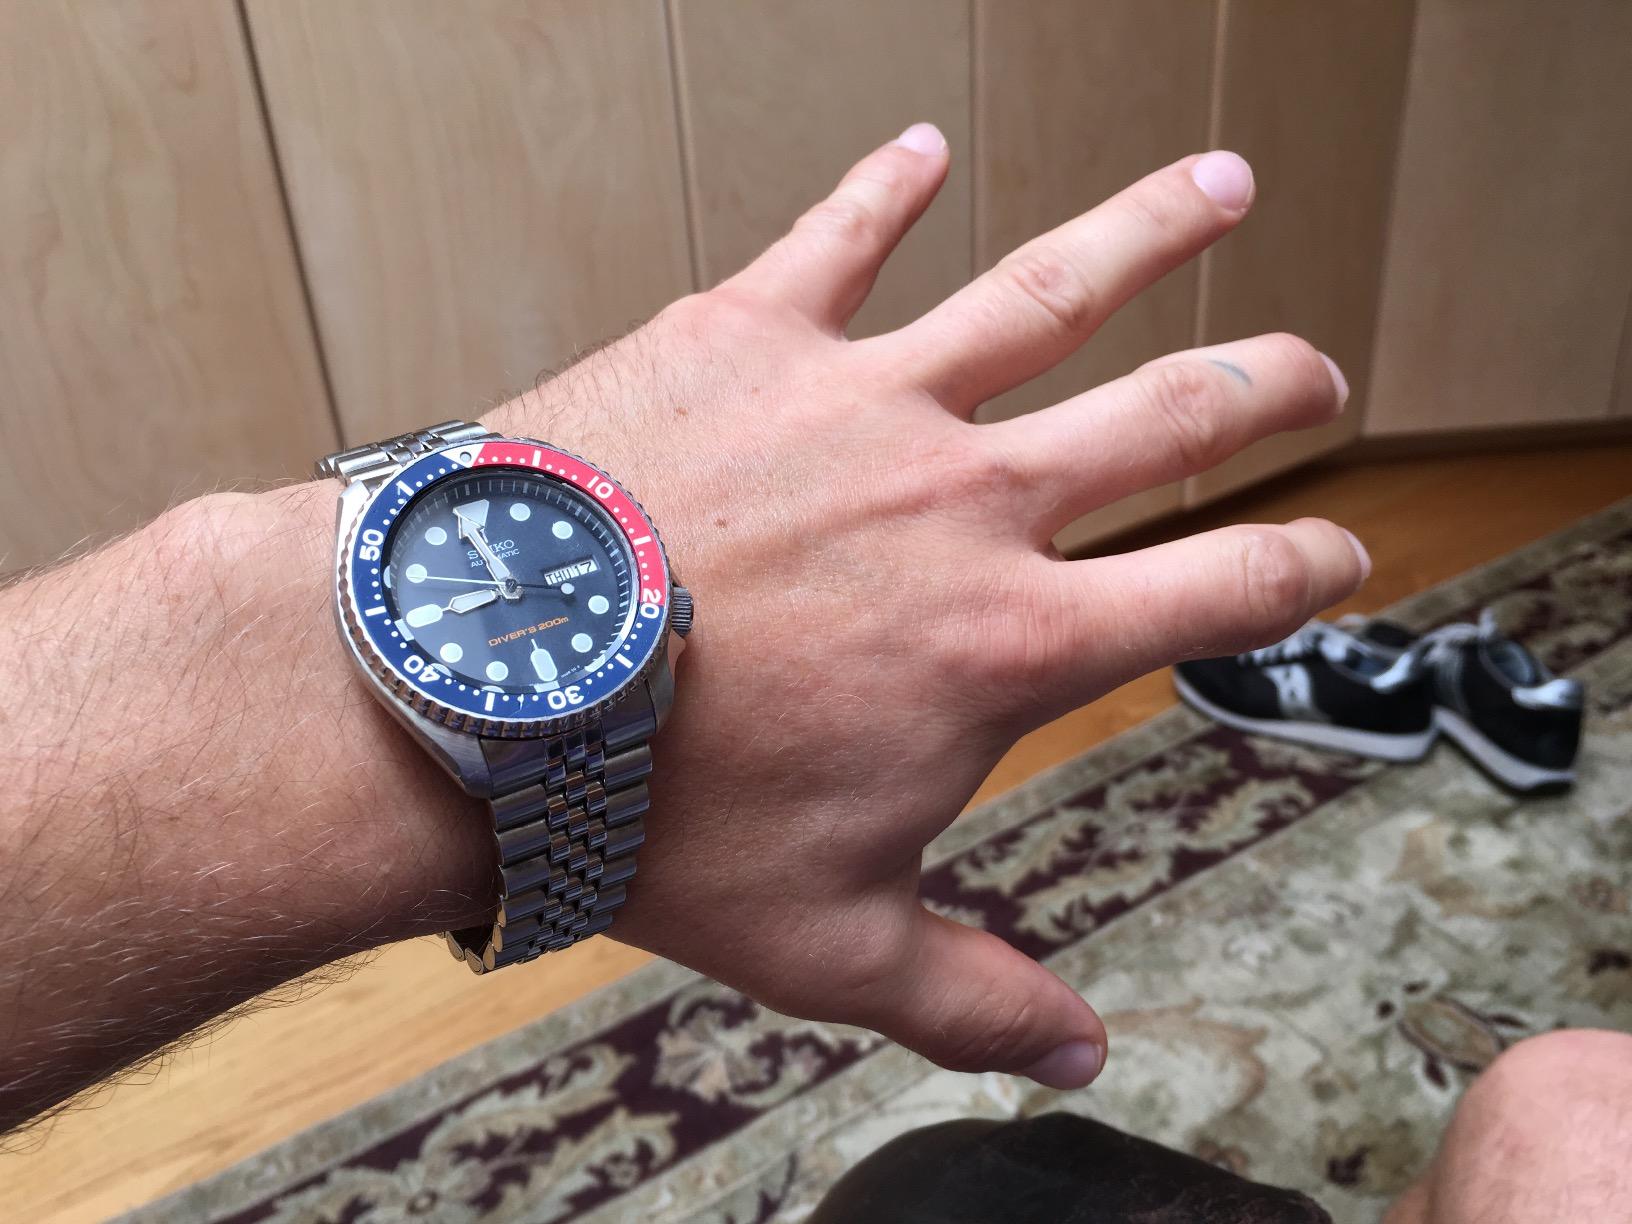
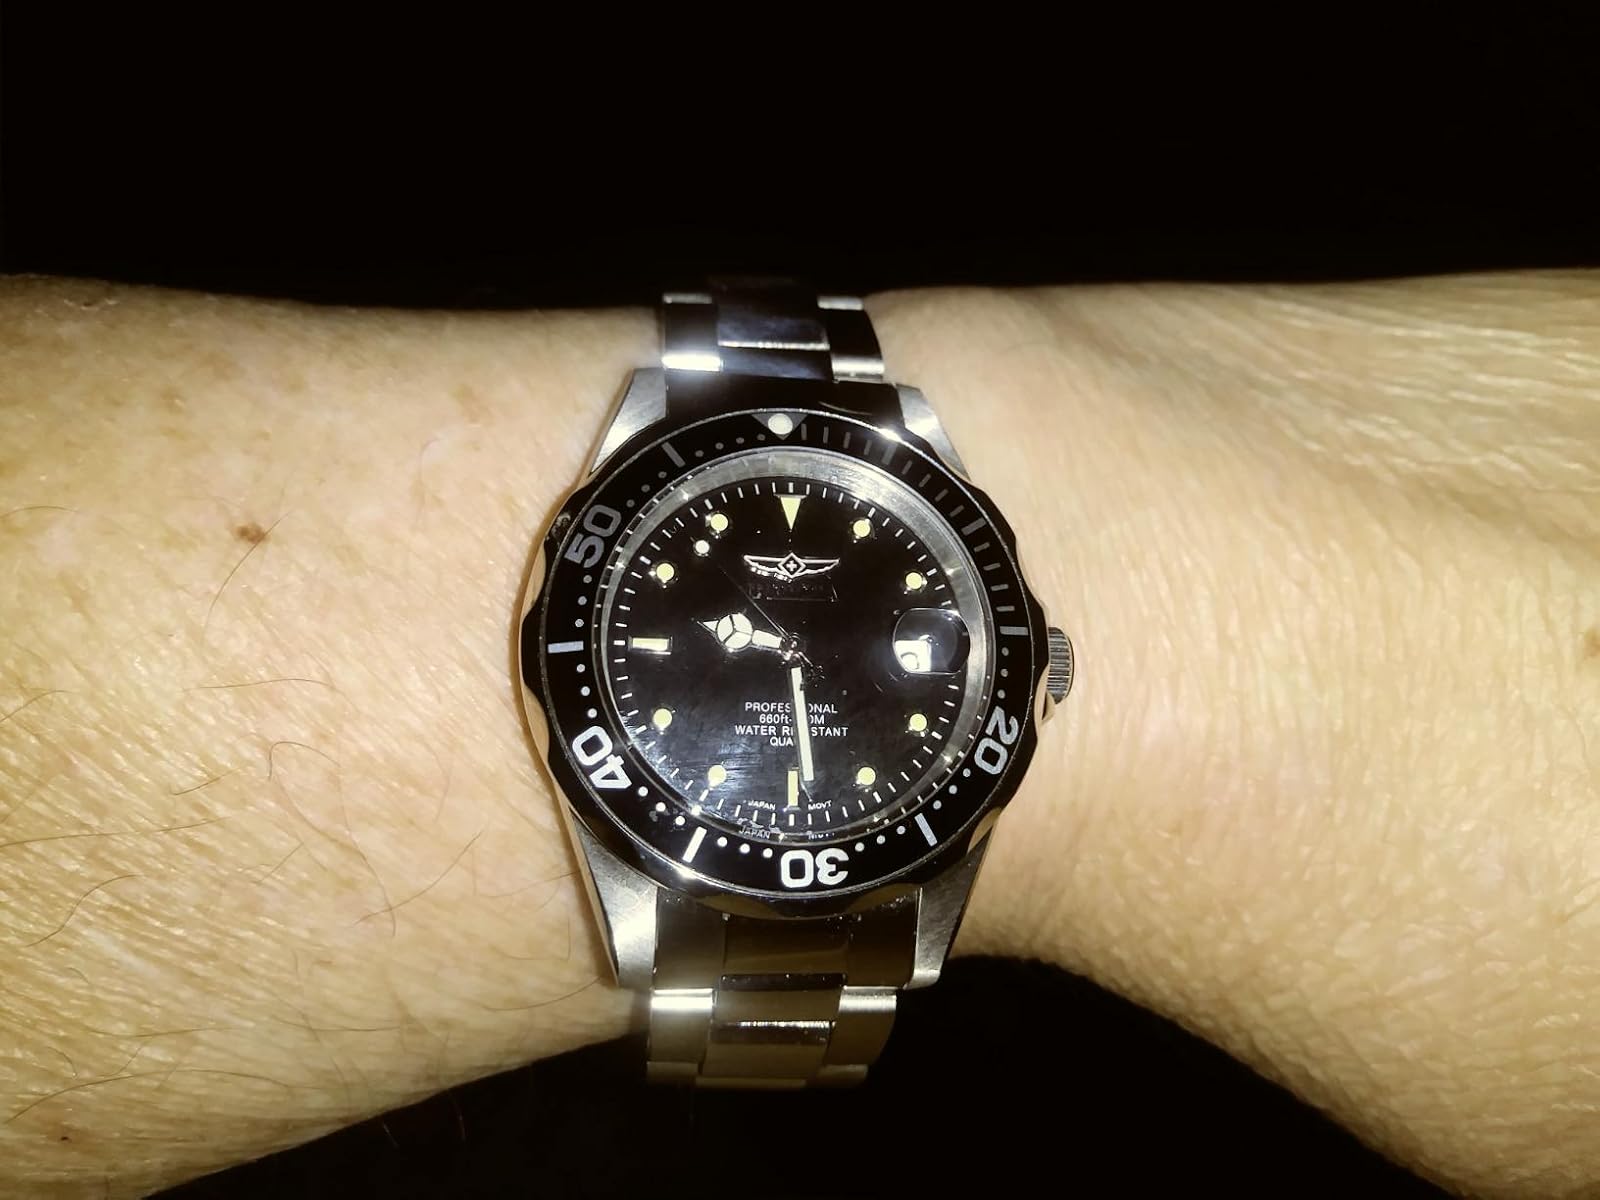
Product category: accessories_watch
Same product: no